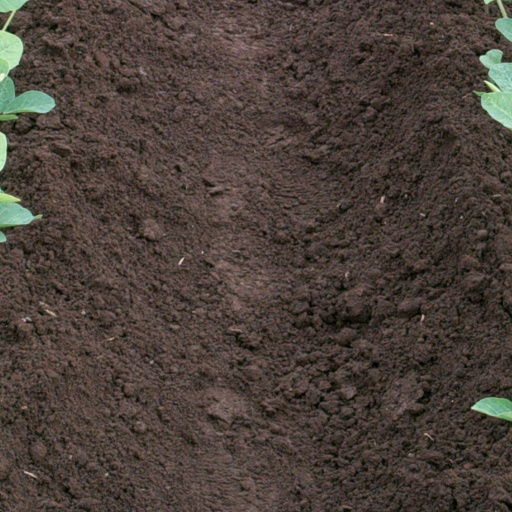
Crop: soybean